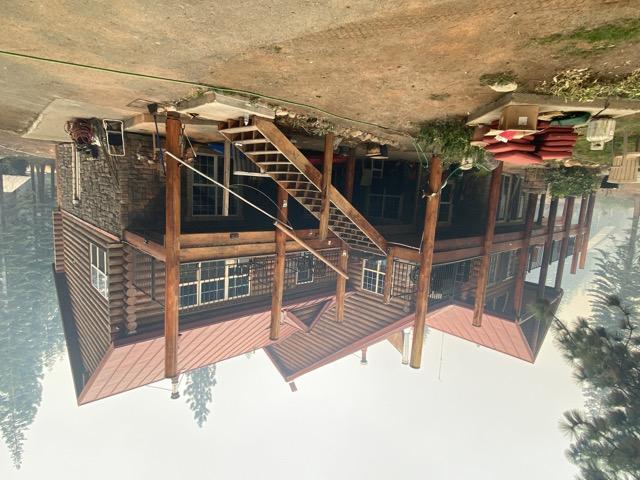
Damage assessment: no_damage